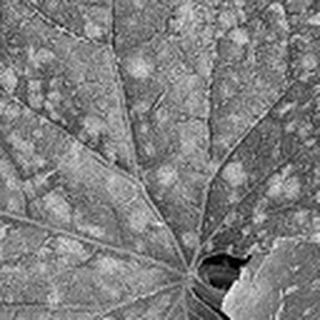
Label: cotton_powdery_mildew